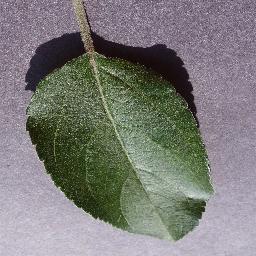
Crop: apple
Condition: healthy